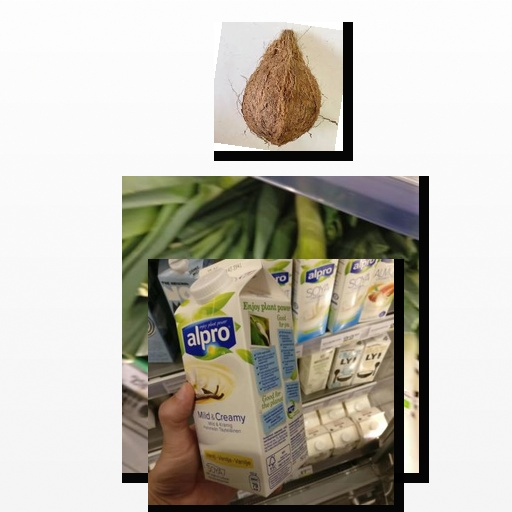
Food items: vanilla_soy_yogurt, leek, coconut